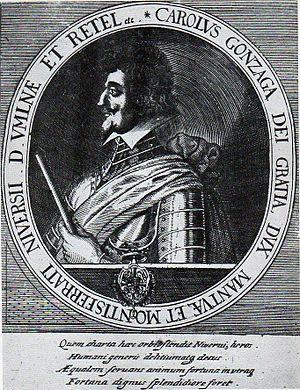
Charles de Gonzague, IIᵉ du nom duc de Rethel, de Mayenne et d'Aiguillon, était un prince français de la Maison de Gonzague, de souche franco-italienne, né le 22 octobre 1609 en France et mort le 30 août 1631 à Cavriana.